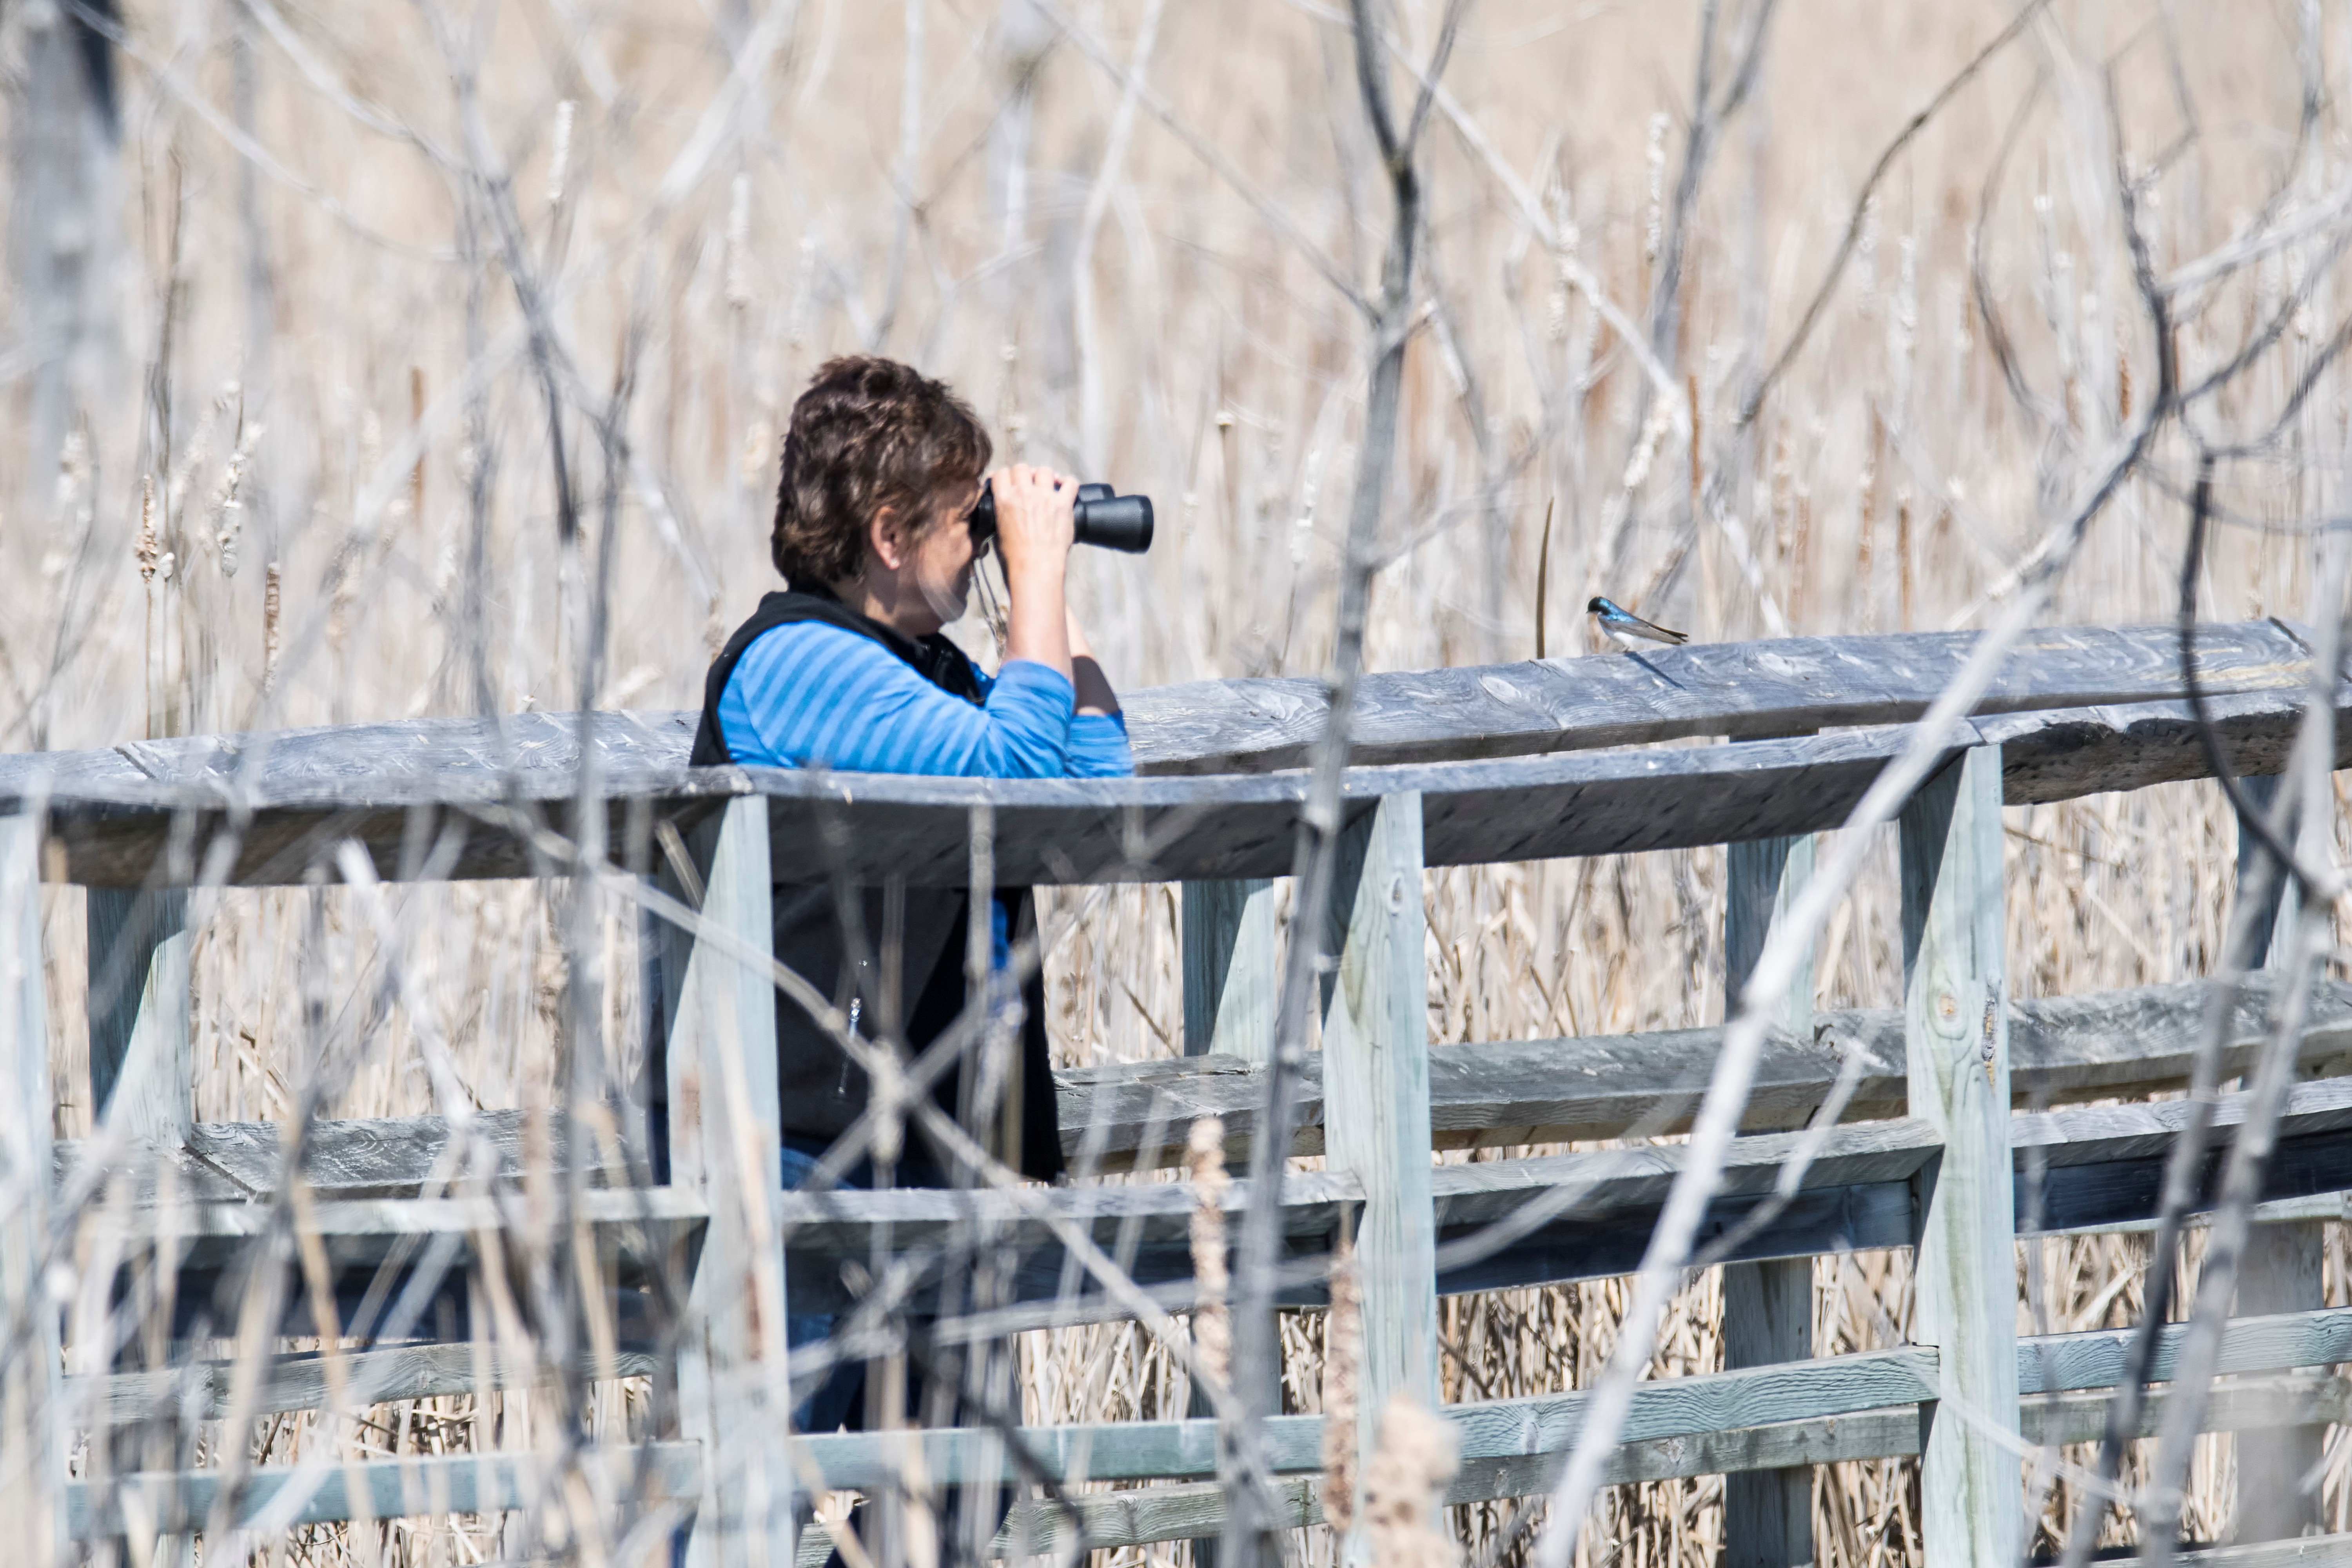
person, winter, spring, canada, quebec, personne, sherbrooke